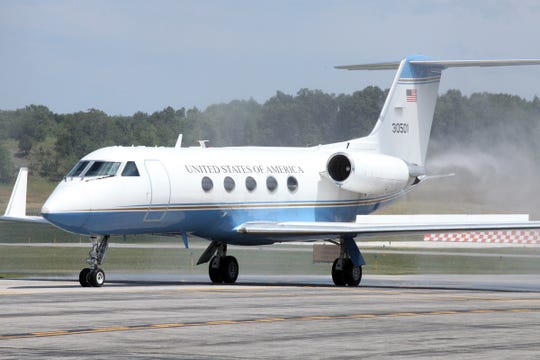
Vehicle type: Planes